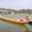
Label: ship